Army Medical Department (United States)

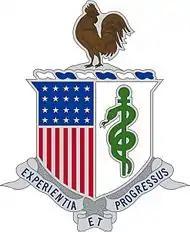
The AMEDD Regimental Insignia

The design of the AMEDD regimental insignia (crest) is derived from the regimental coat of arms. It is one of the US Army's fourteen regimental corps insignias. The insignias are worn over the right breast pocket on the Army Service Uniform (ASU) and signify a service member's branch of service. The "new" AMEDD insignia was approved on October 27, 2014.